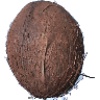
Label: Cocos 1